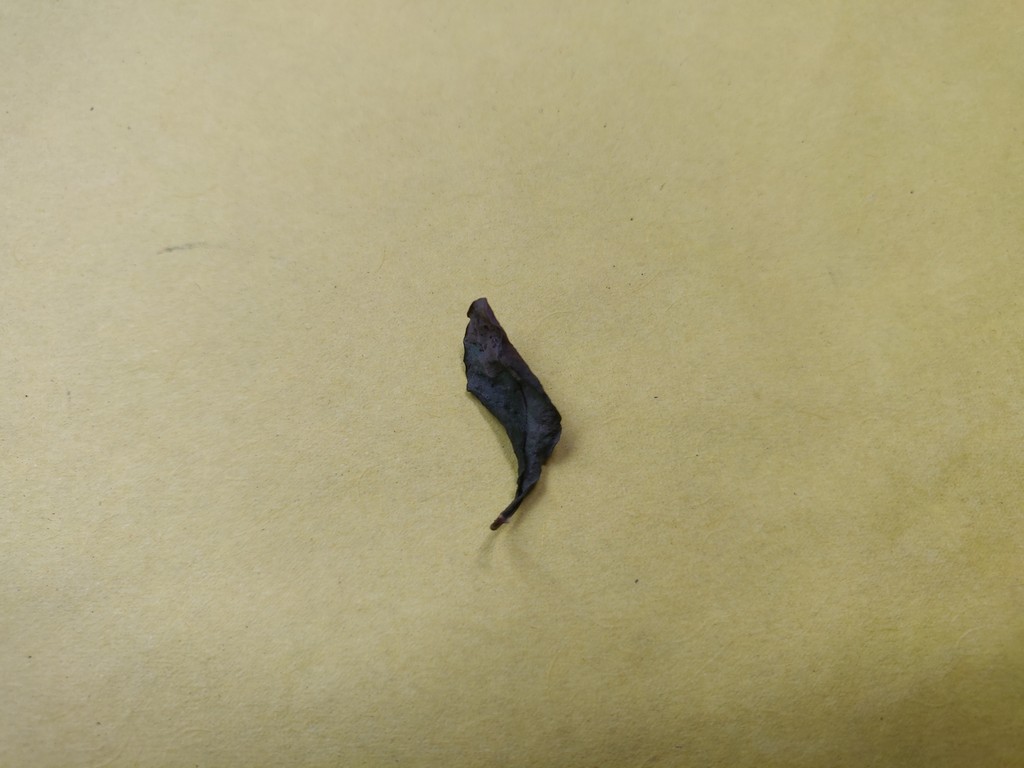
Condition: Dried
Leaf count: single
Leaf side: unknown